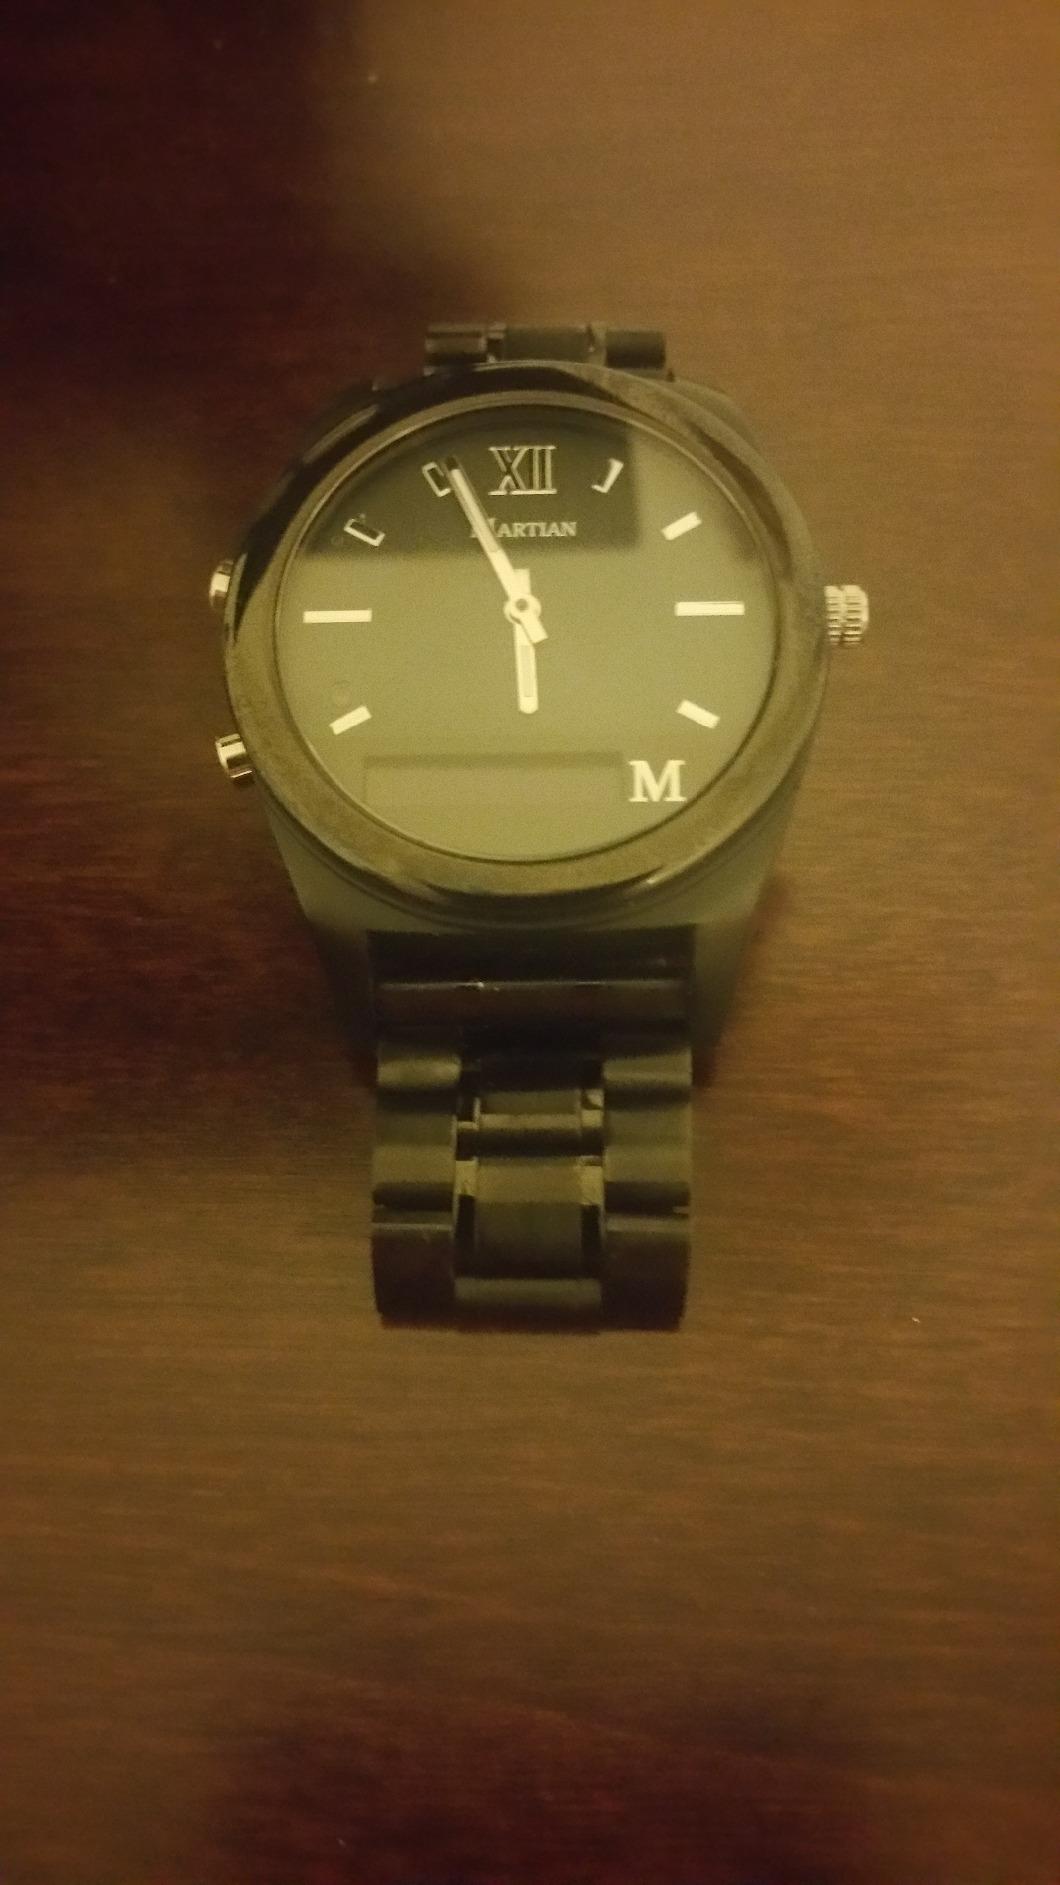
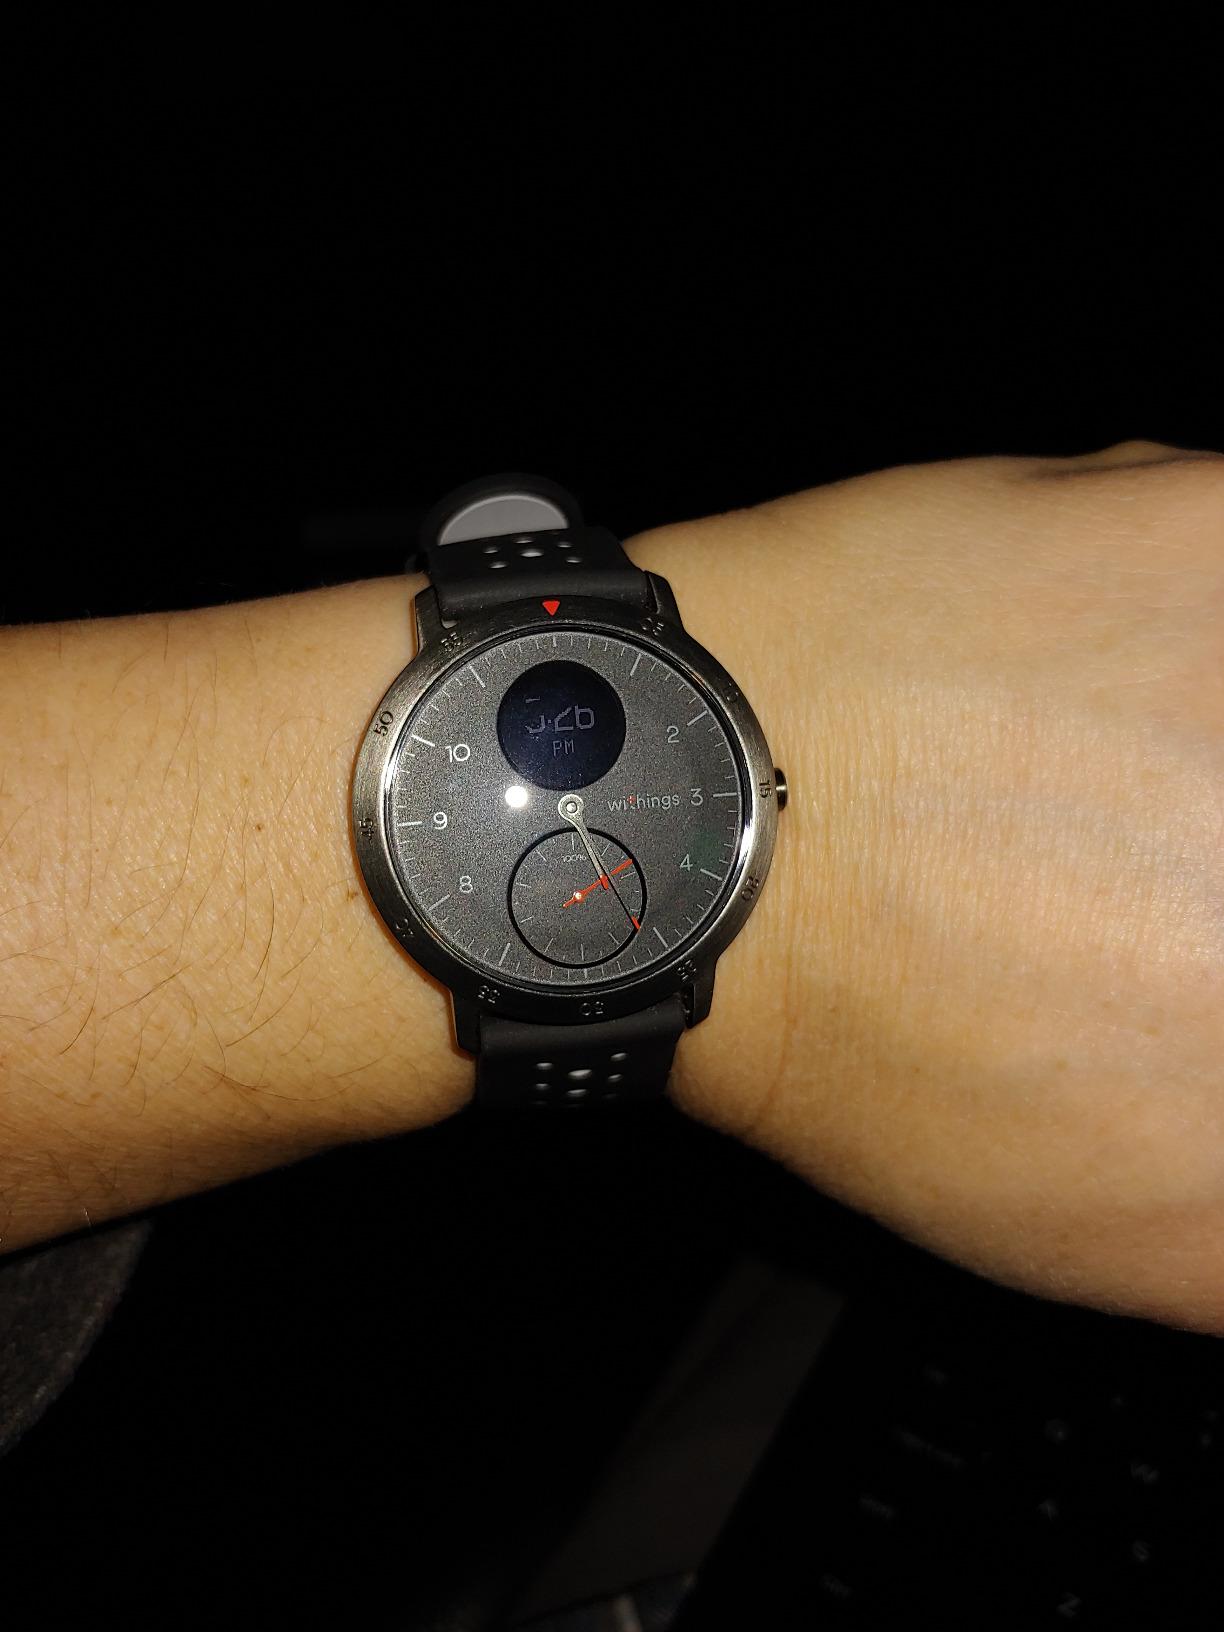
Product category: smartwatch
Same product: no